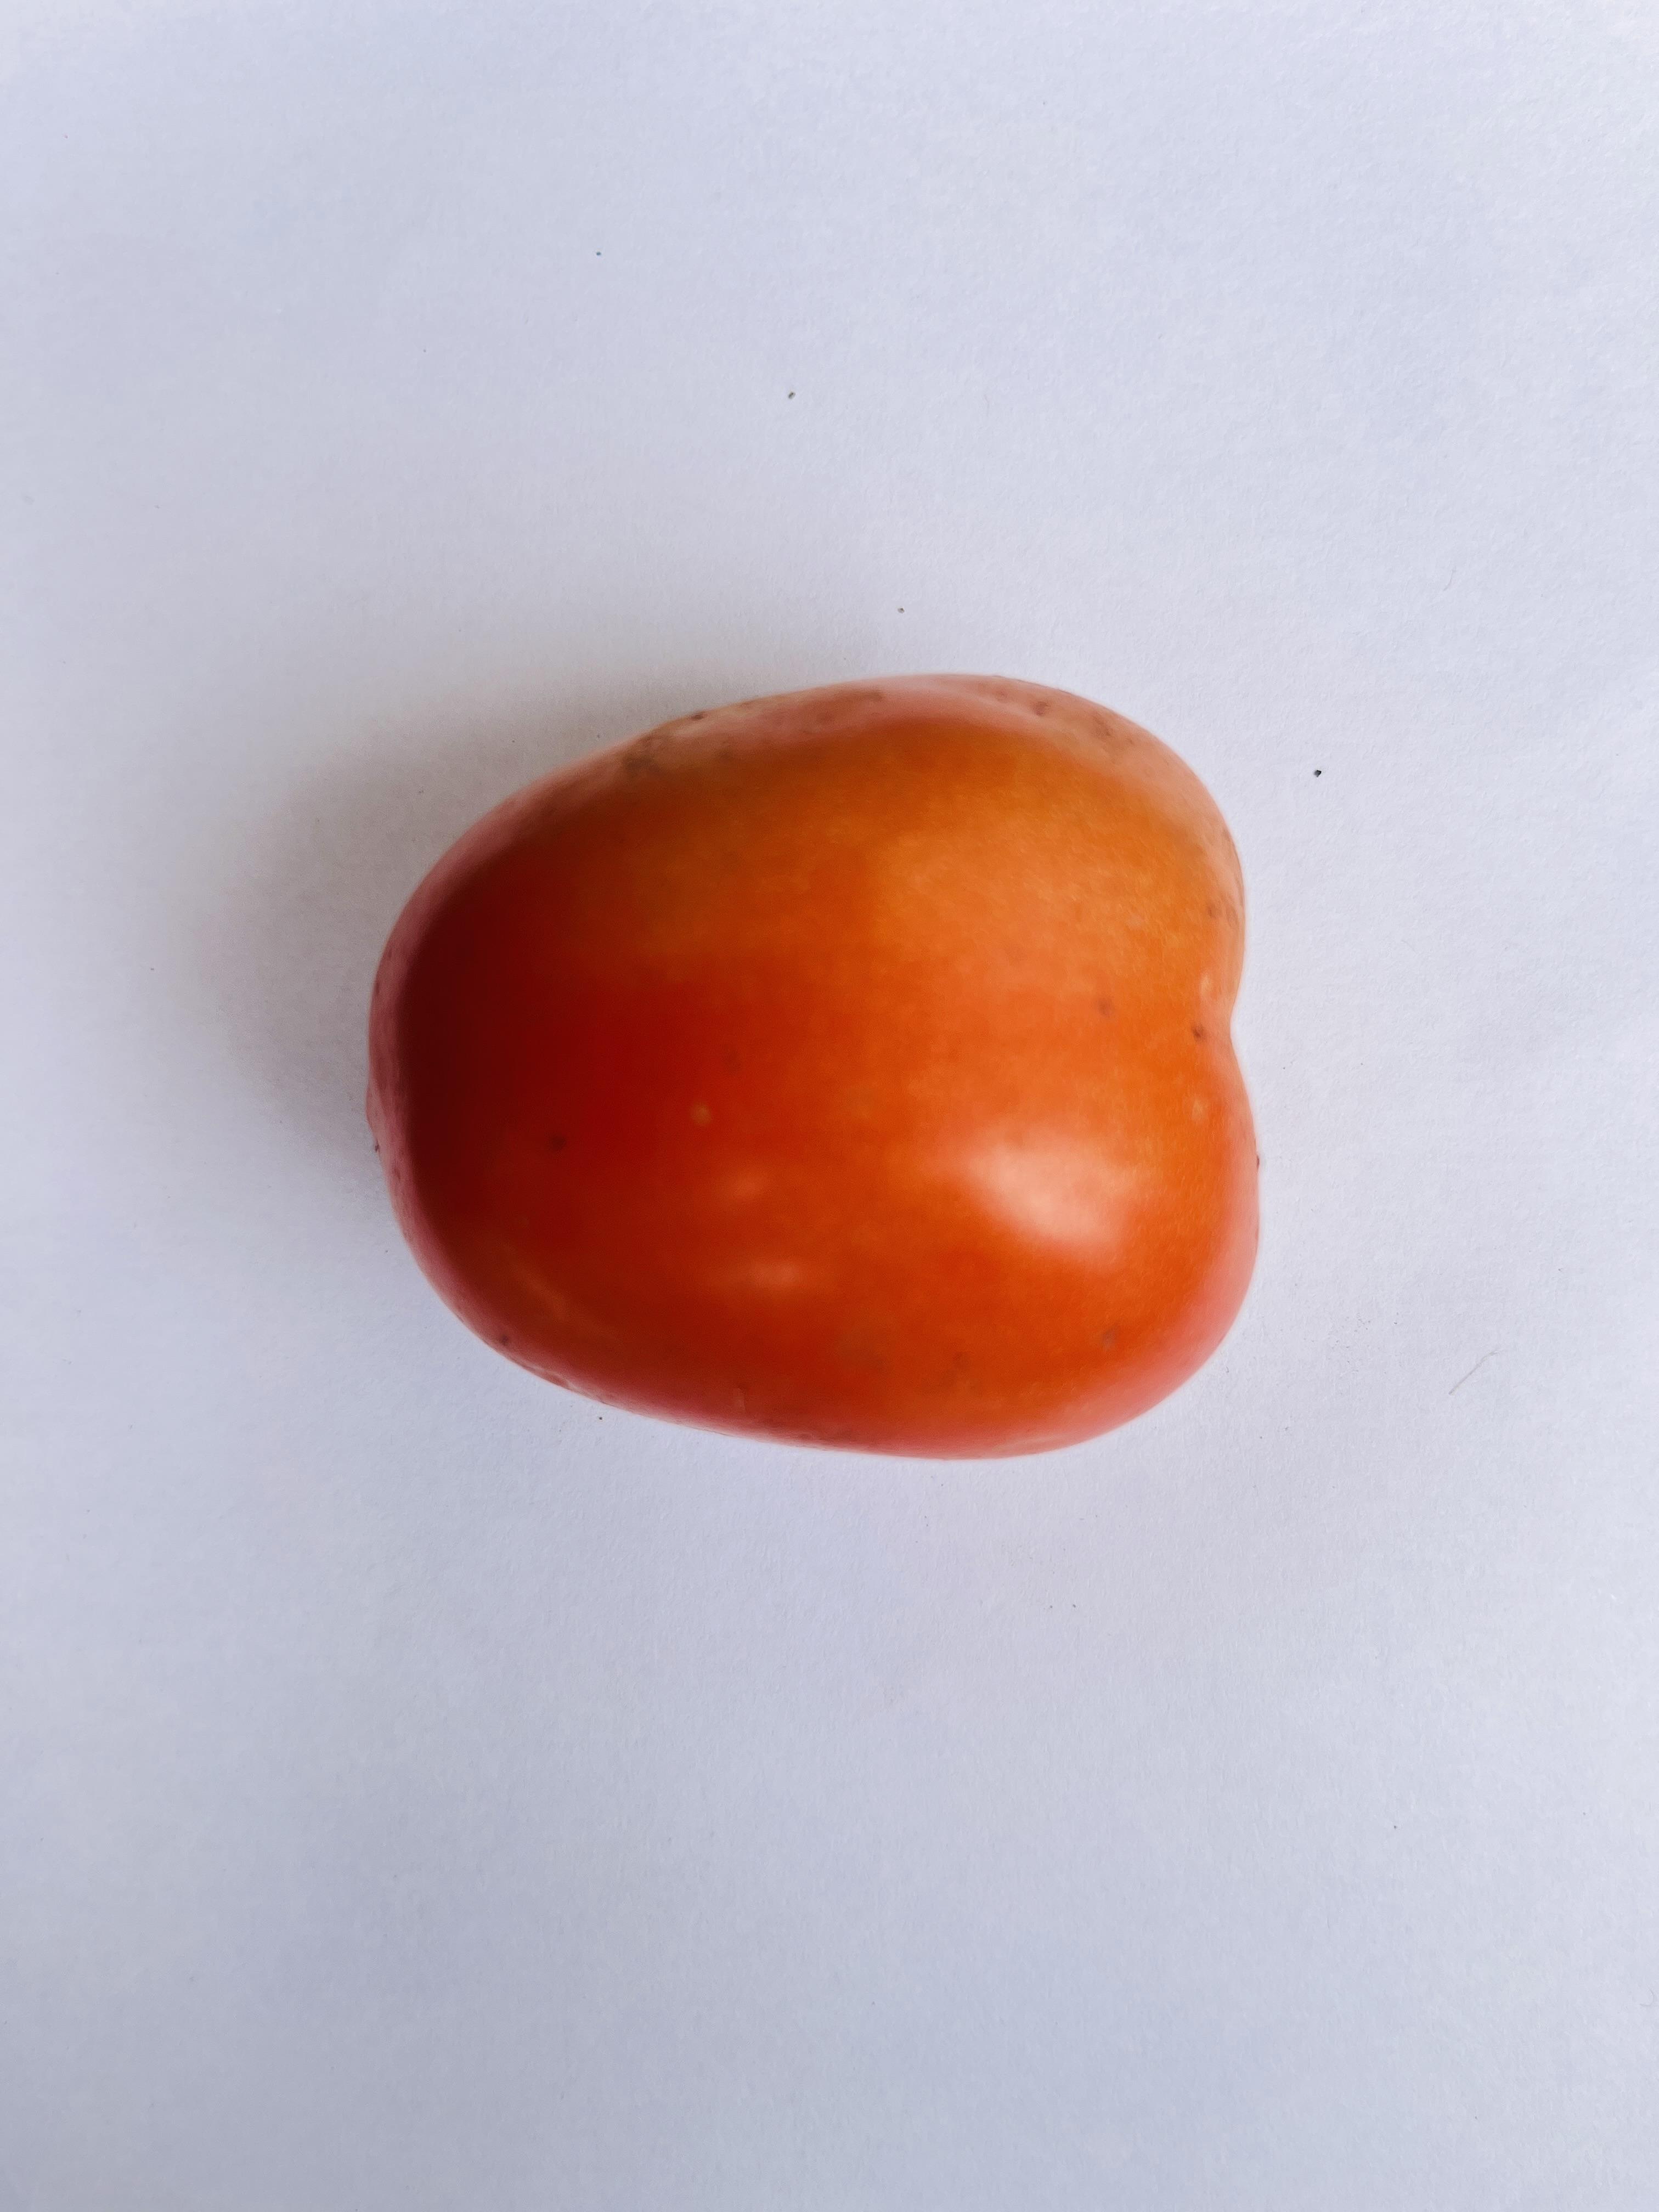
Label: Tomato